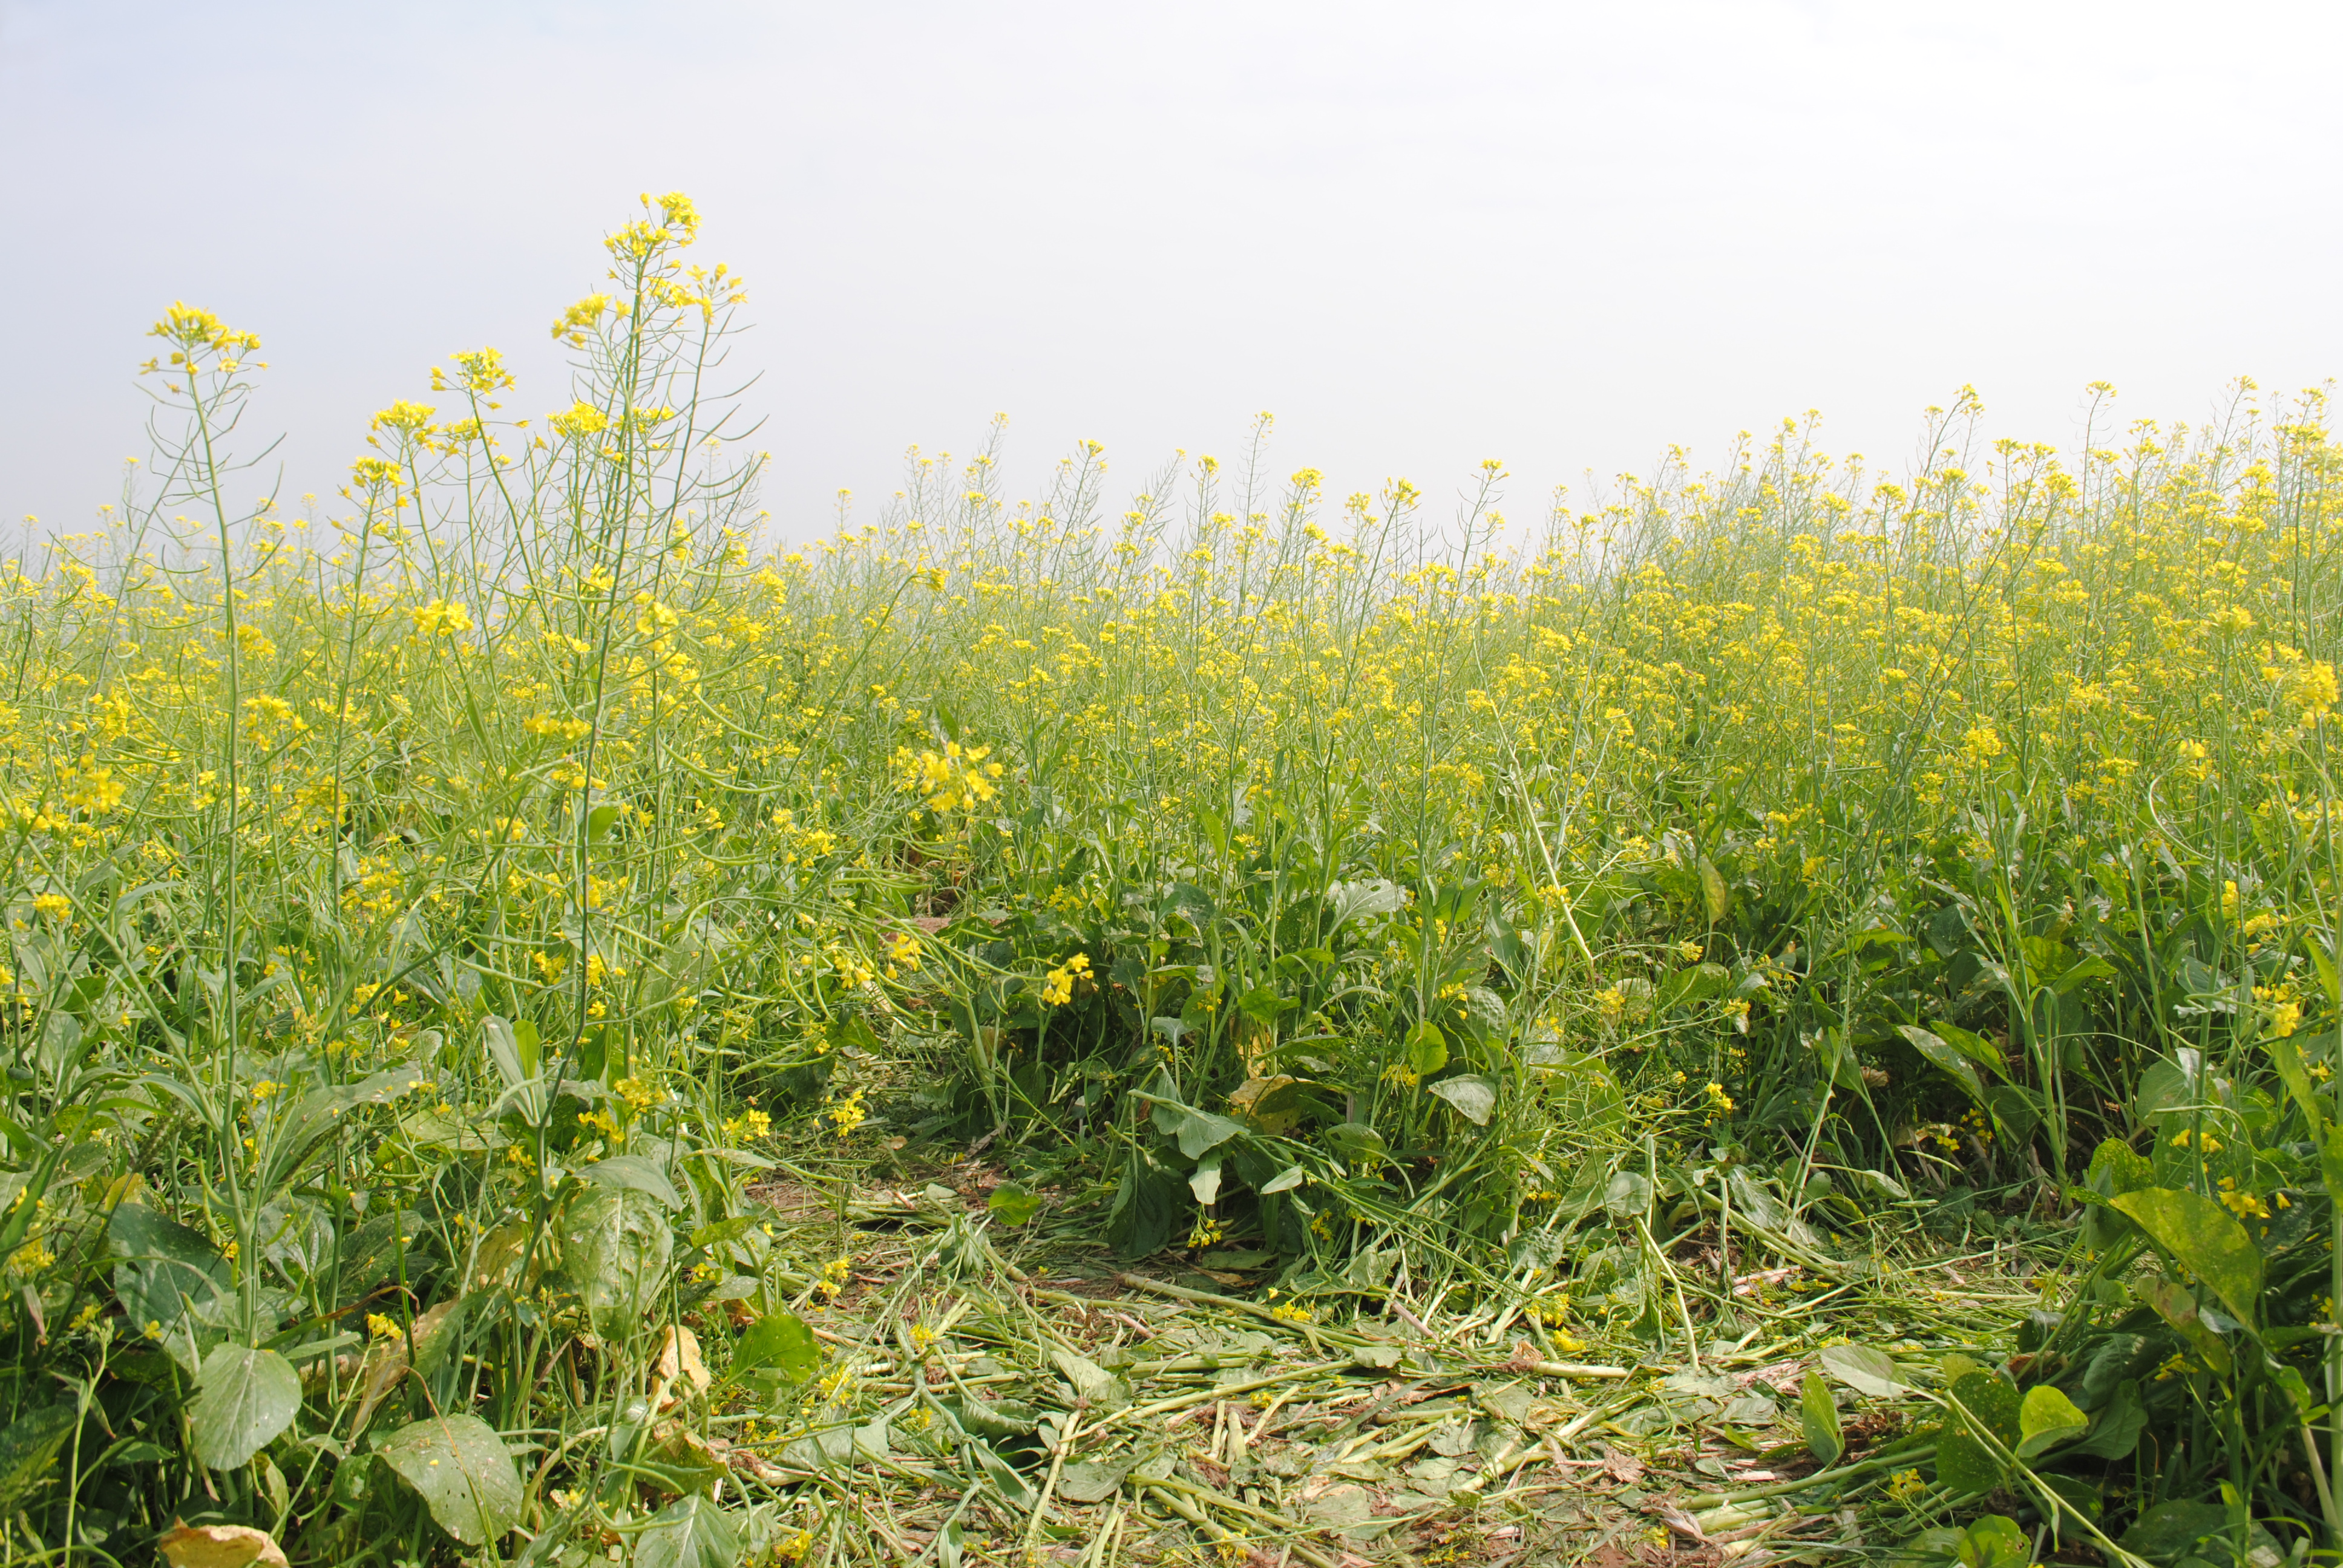
canola, flower, rapeseed, mustard plant, yellow, mustard and cabbage family, plant, brassica rapa, crop, field, mustard, brassica, prairie, agriculture, grass, produce, shrubland, ecoregion, meadow, plant community, grassland